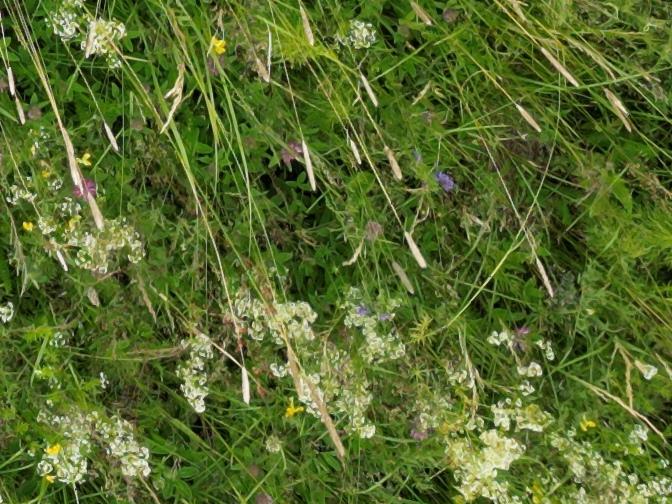
Flowers visible: yarrow flowers, yarrow flowers, yarrow flowers